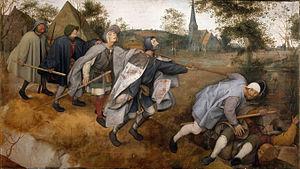
Corneille ou Cornelis Metsys est un artiste flamand de la Renaissance né à Anvers en 1510 ou 1511 et mort en 1556 ou 1557.
La Parabole des aveugles est un tableau peint en détrempe de Pieter Brueghel l'Ancien, réalisé en 1568, un an avant sa mort. Ce tableau est conservé au Musée Capodimonte de Naples, en Italie.